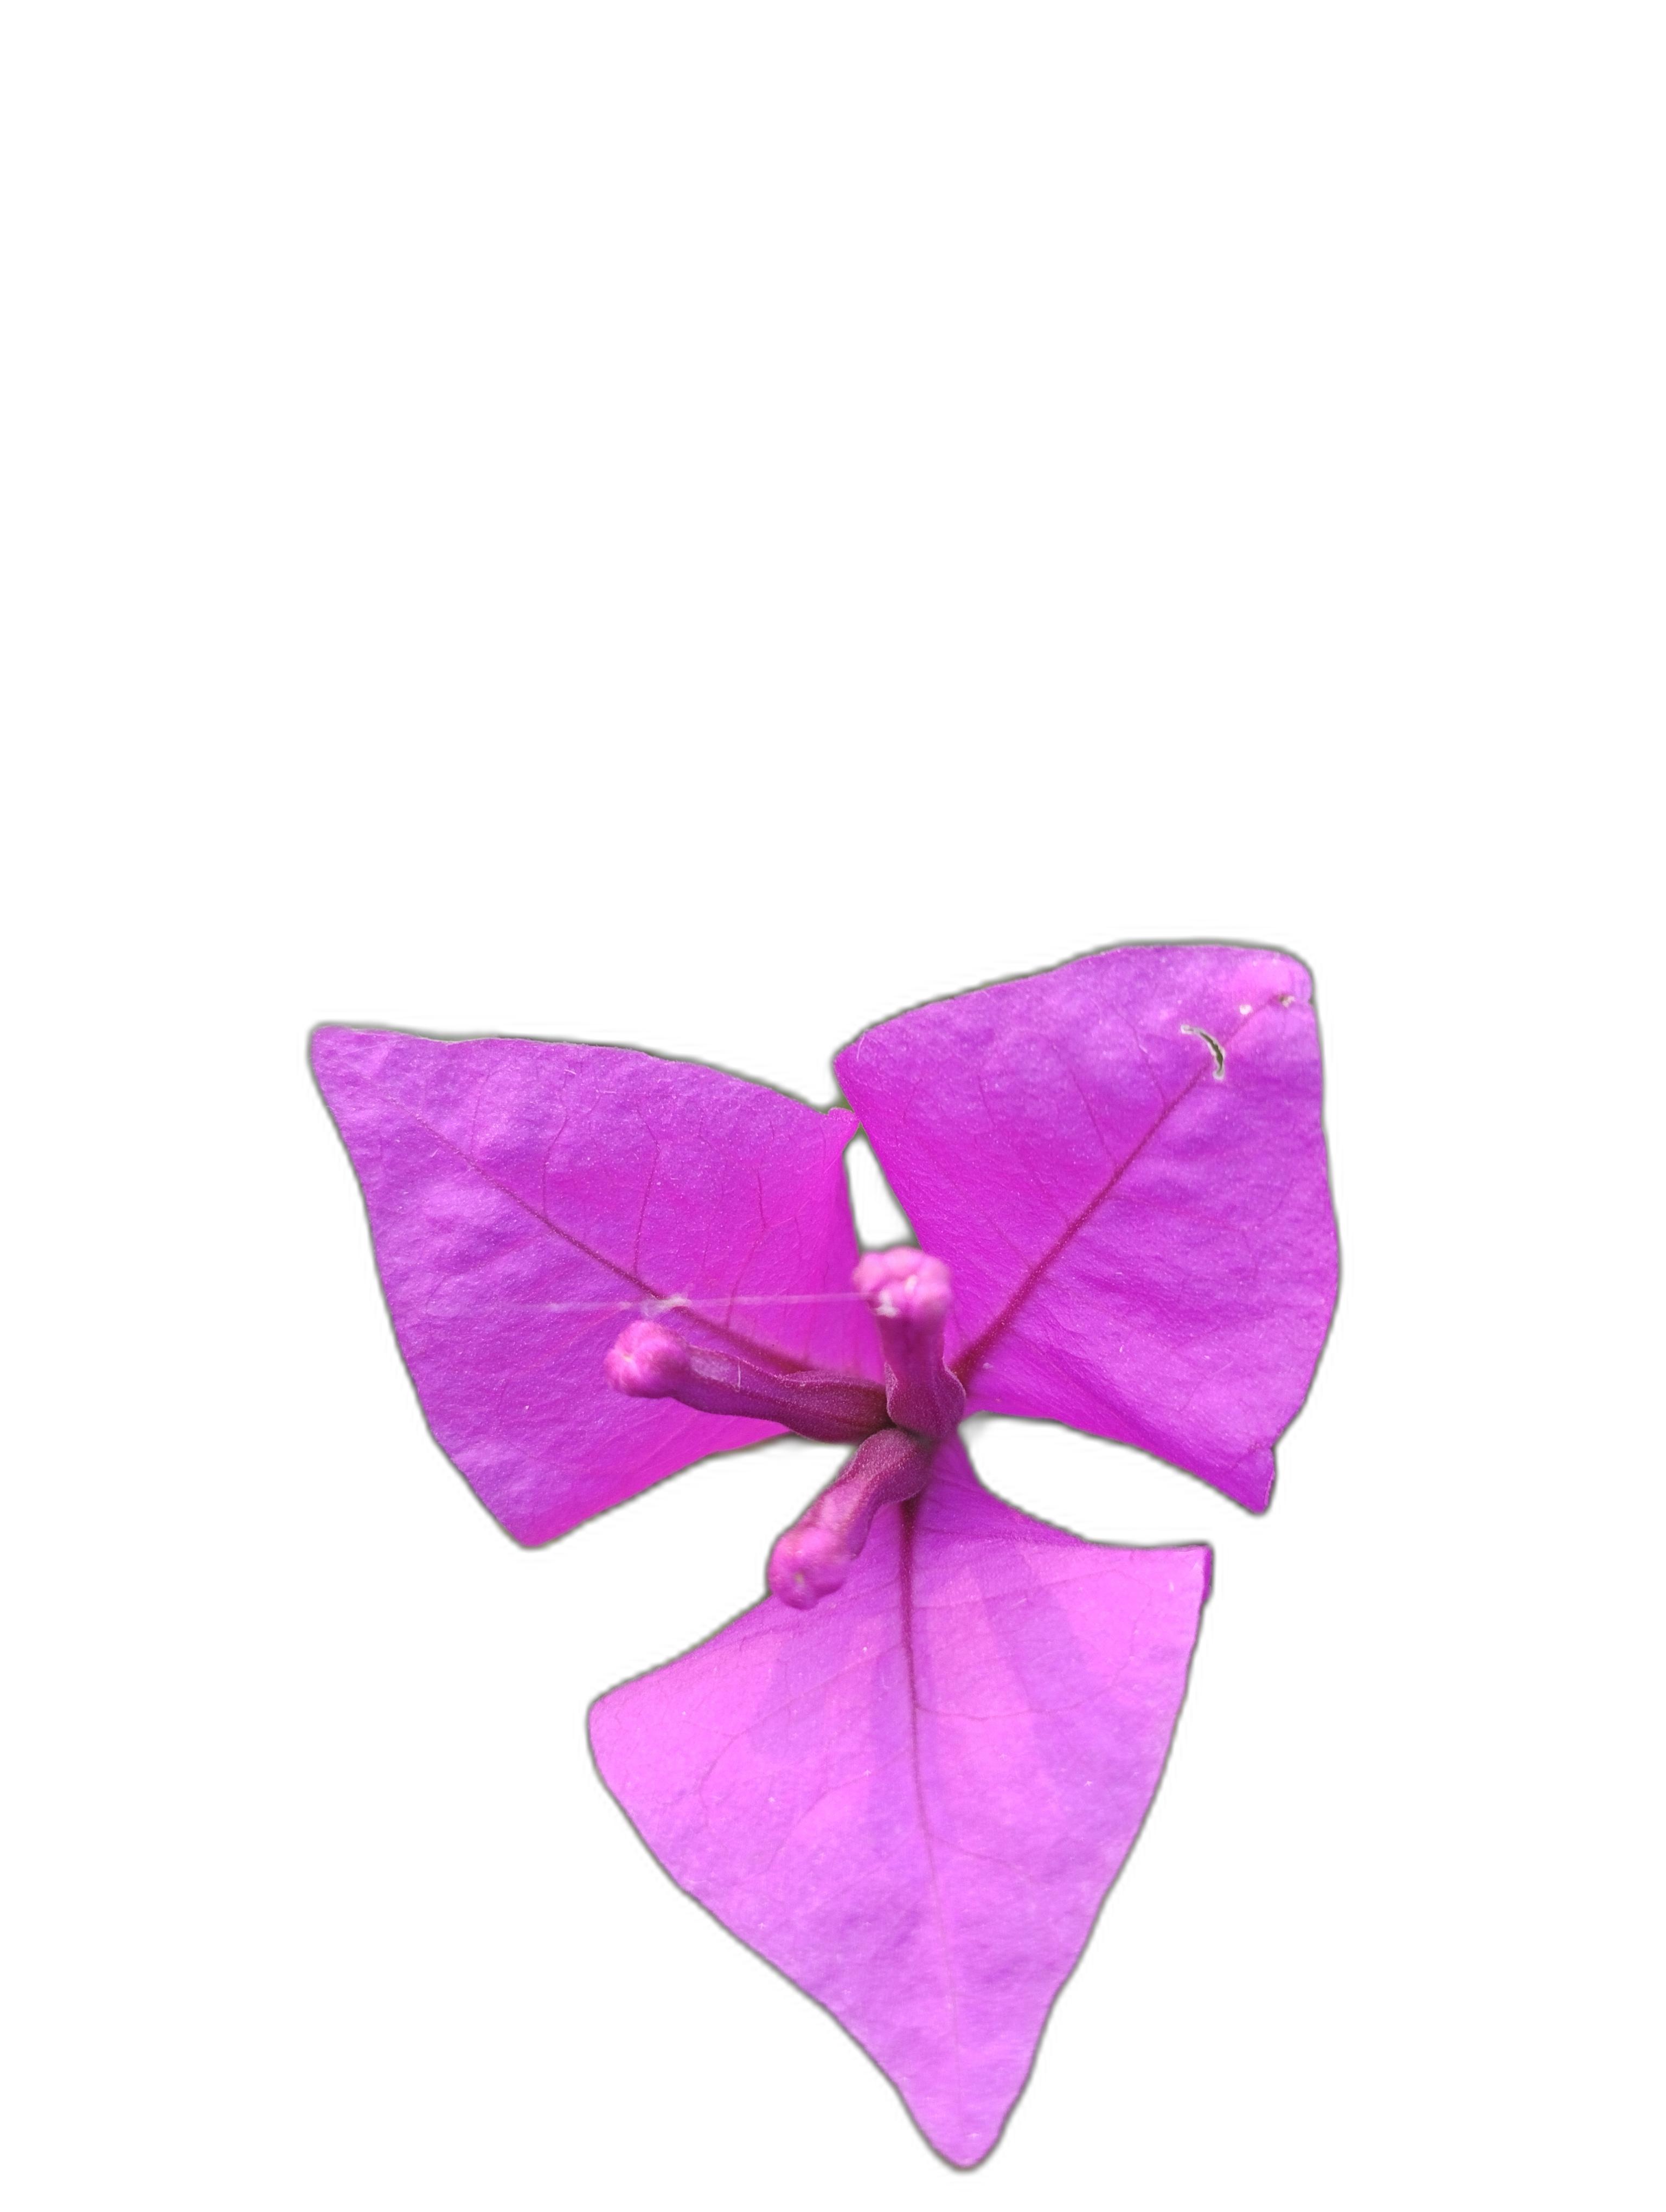
Label: Bougainvillea